Łódź Design Festival

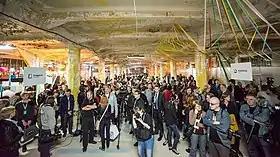
Opening of Łódź Design Festival 2012

Łódź Design Festival is an international festival of design taking place since 2007 in Łódź, Poland. It presents different faces of design including industrial design, arts and crafts design, graphic design, architectural design, service design and fashion design.